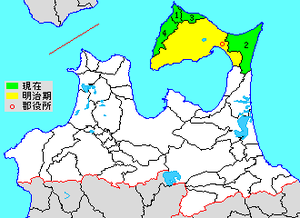
Le district de Shimokita est un district de la préfecture d'Aomori au Japon.